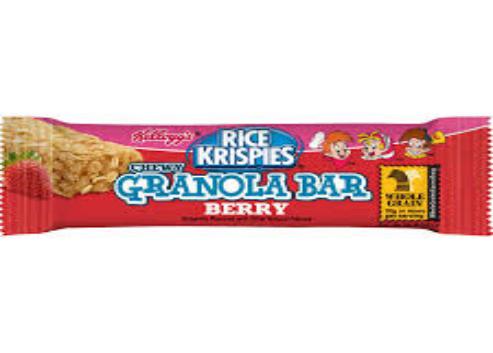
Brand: Berry Krispies
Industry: Food